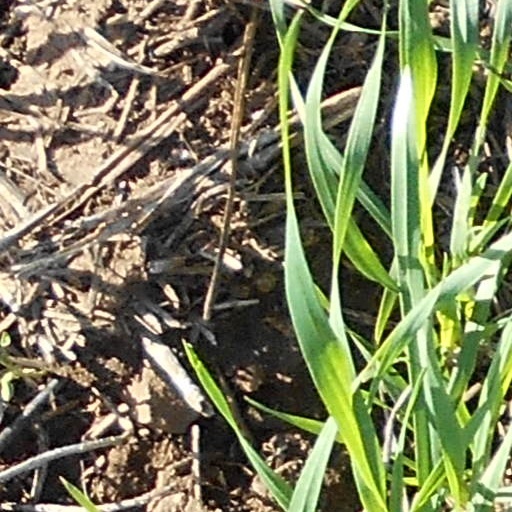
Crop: wheat